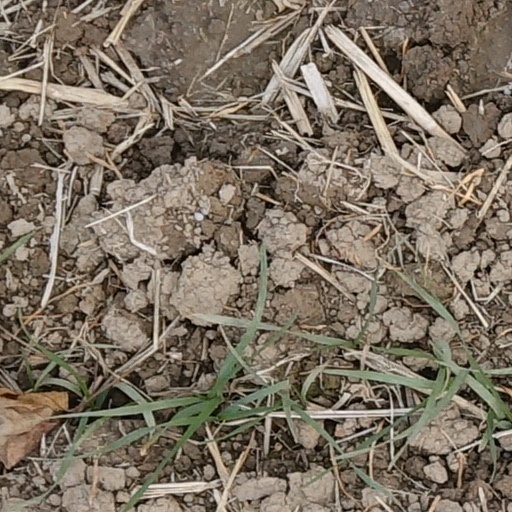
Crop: wheat